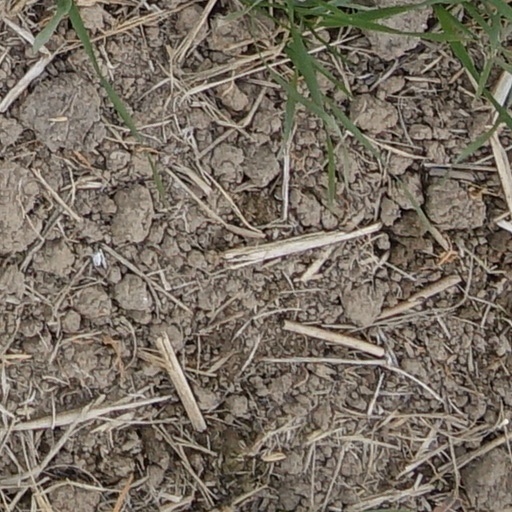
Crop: wheat